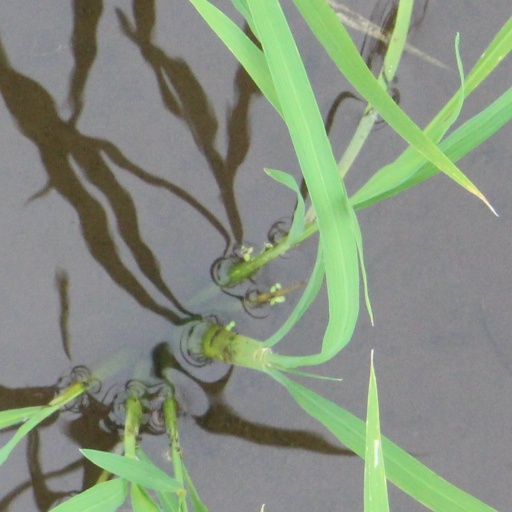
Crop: rice